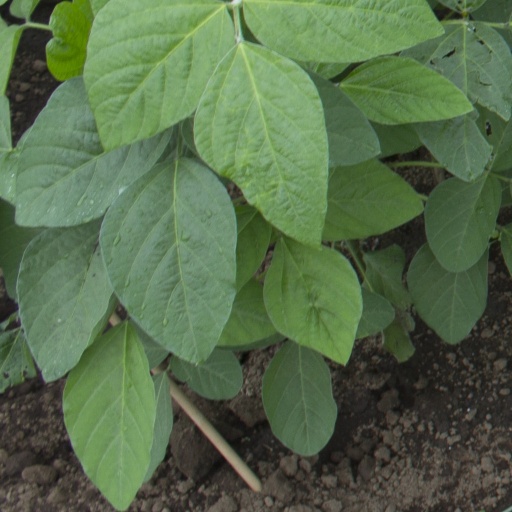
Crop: soybean